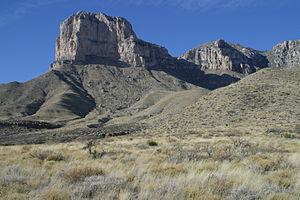
Les parcs nationaux des États-Unis, au nombre de 61, sont gérés par le National Park Service, une agence du département de l'Intérieur des États-Unis. Les parcs nationaux sont établis par décision du Congrès des États-Unis. Le premier parc national, Yellowstone, est créé par un décret signé par le président Ulysses S. Grant en 1872 et suivi par les parcs de Sequoia et de Yosemite en 1890. L'acte organique de 1916 créé le National Park Service afin de « conserver les paysages et les objets naturels et historiques et la vie sauvage qui s'y trouvent, ainsi que de permettre d'en profiter d'une manière qui les préserve dans le même état pour les générations futures ». Les parcs nationaux sont en général constitués de milieux naturels très variés situés sur de grandes superficies. Un grand nombre de parcs ont été d'abord protégés en tant que monuments nationaux par le président des États-Unis grâce à l’Antiquities Act, avant d'être nommé parc national par le Congrès. Sept parcs nationaux sont associés à une National Preserve dont six en Alaska.